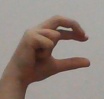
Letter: thal